Only Murders in the Building season 2

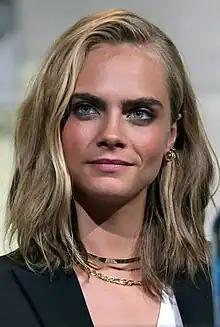
Cara Delevingne was cast as a series regular for the season.

Following the announcement of the second season, it was also announced that Steve Martin, Martin Short, and Gomez would reprise their roles. In December 2021, it was reported that Cara Delevingne joined the cast as a series regular for the season. In January 2022, Short announced that Shirley MacLaine and Amy Schumer were cast to guest star for the season. In February 2022, Michael Rapaport joined the cast in a recurring role for the season.